Thun Sett

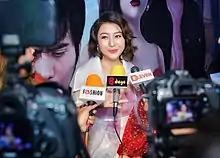
Thun Sett in 2019

Thun Sett (born Thun Sett Nwe on 29 March 1991) is a Burmese actress and model. She is best known for her leading roles in several Burmese films. Throughout her career, she has acted in over 100 films.